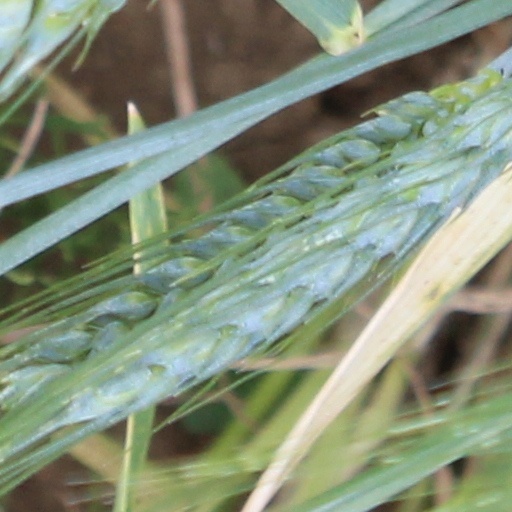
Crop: wheat